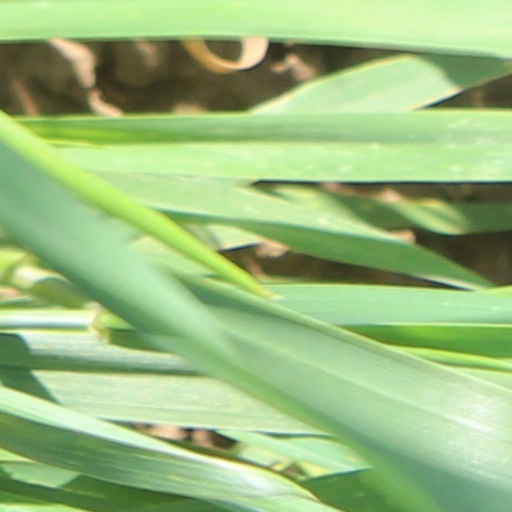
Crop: wheat